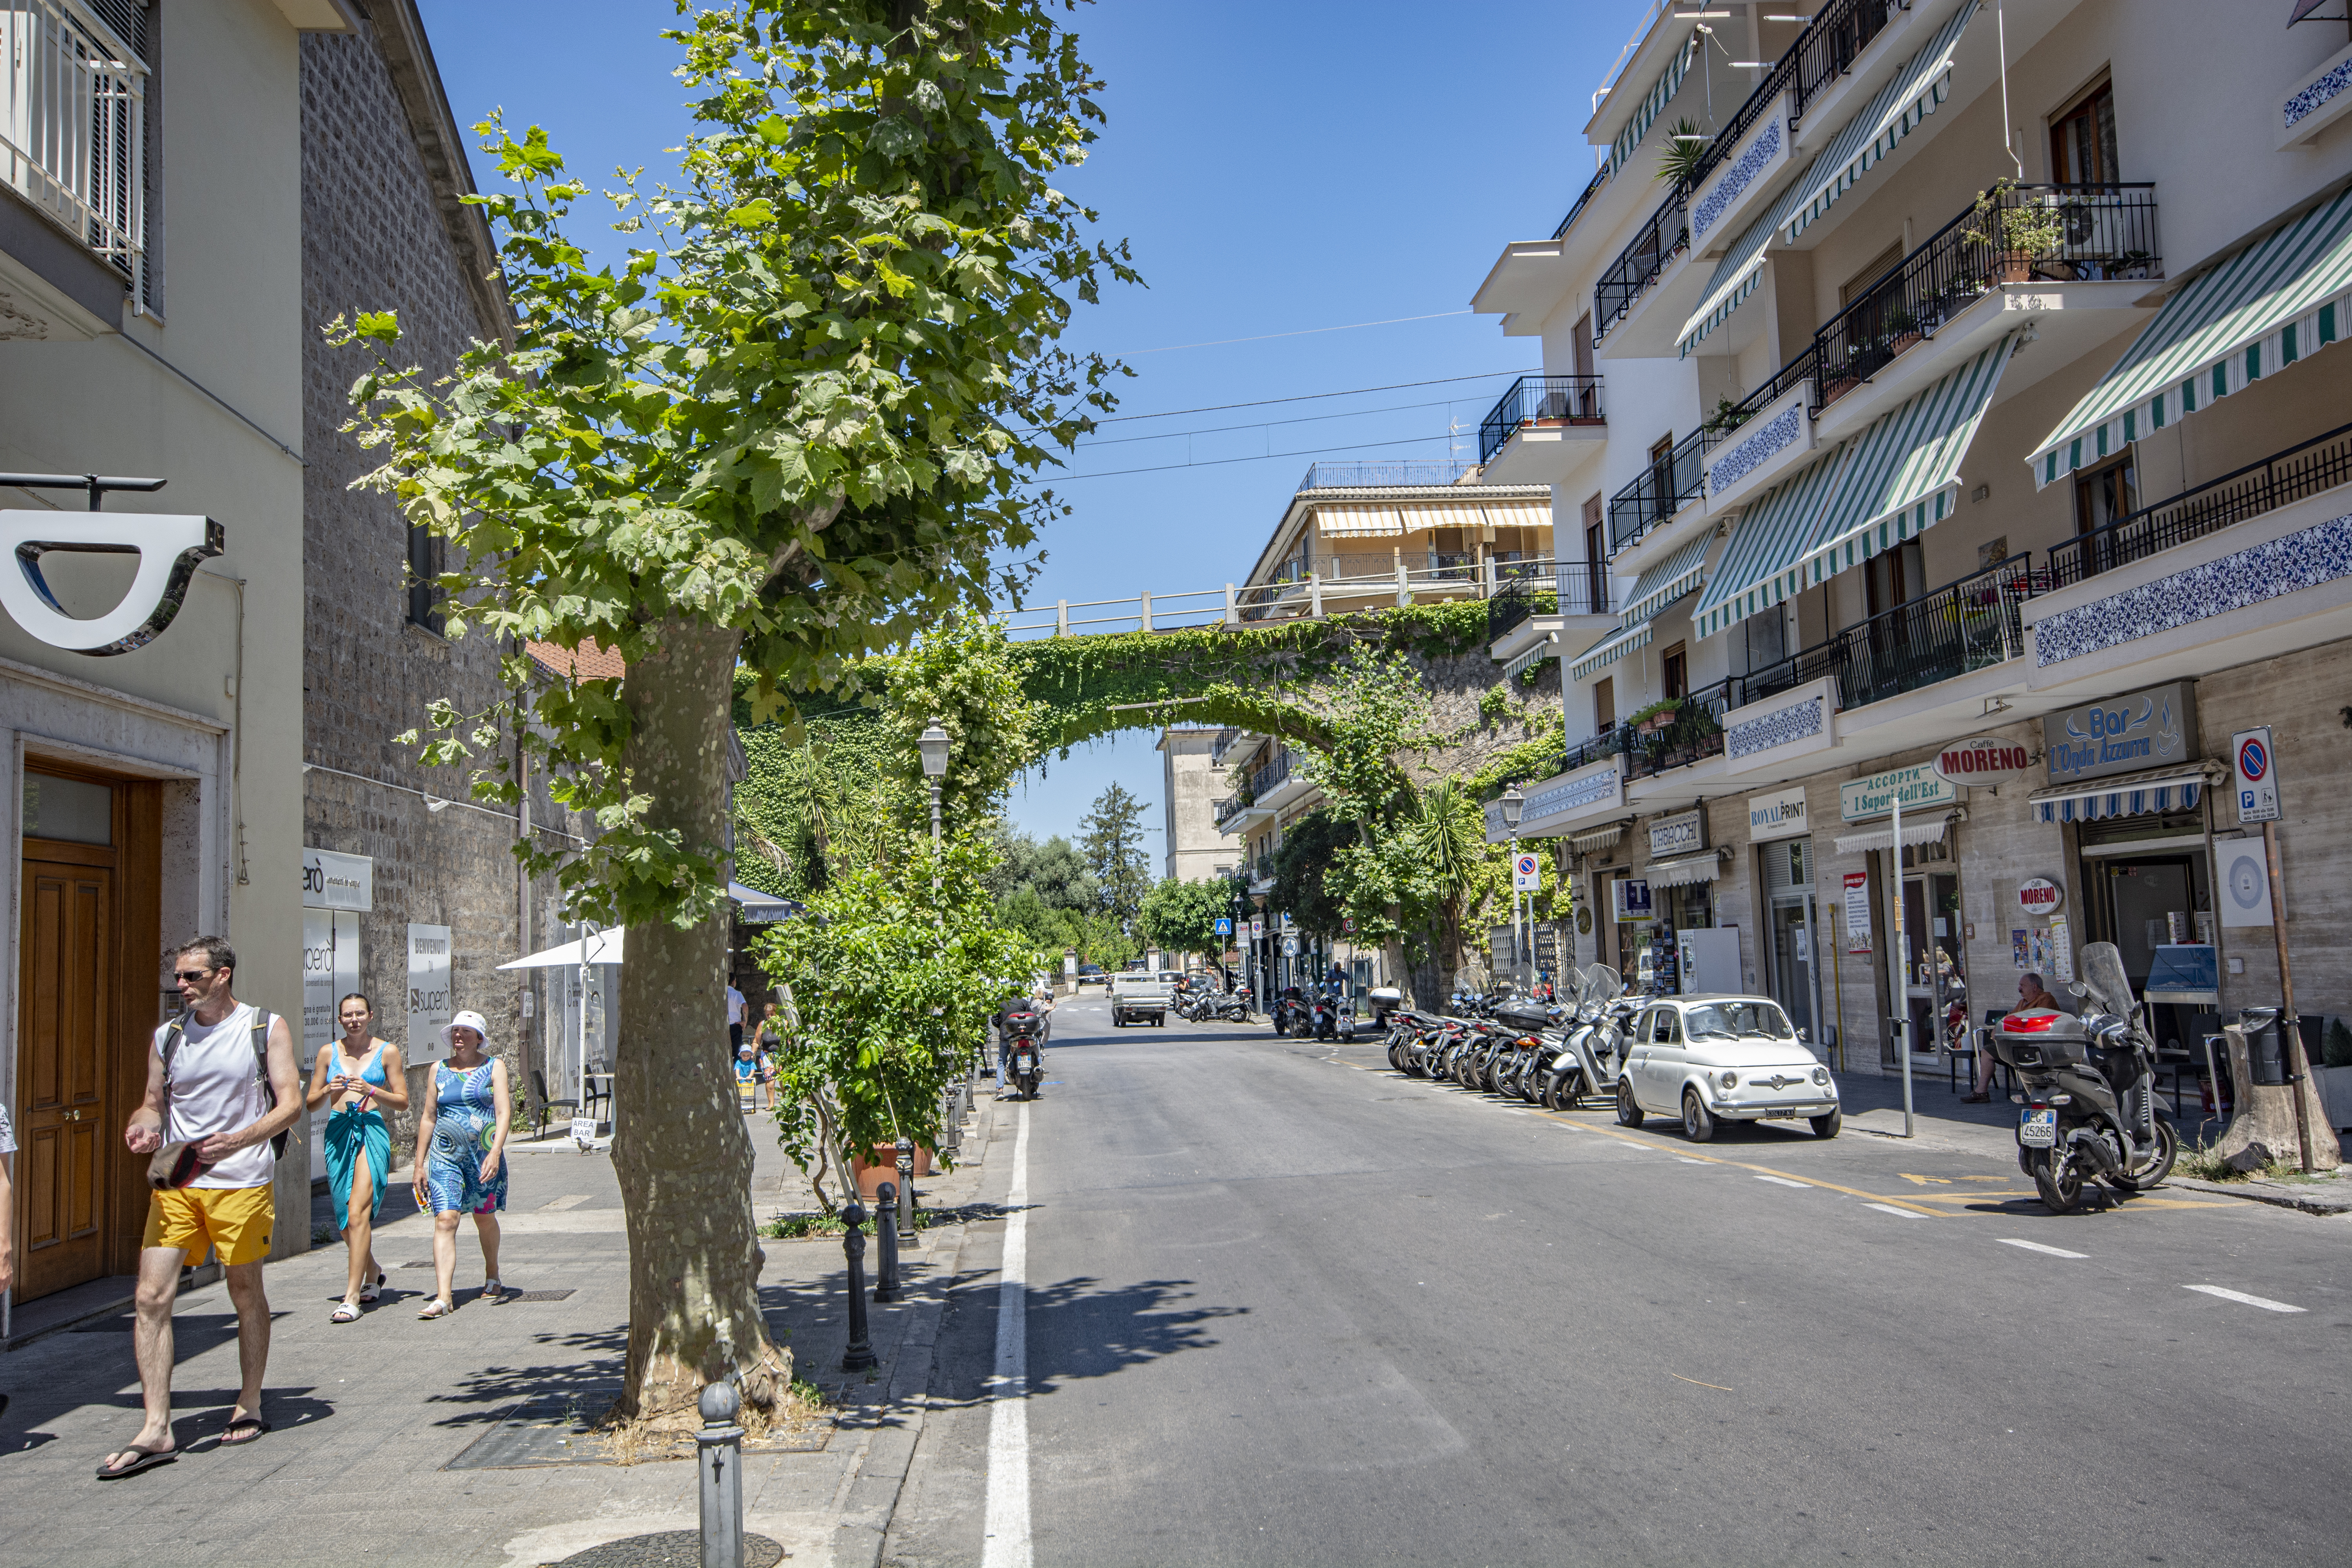
sorrento, italy, summer, coast, sea, vacation, bridge, sky, building, daytime, window, wheel, plant, road surface, tree, urban design, tire, car, vehicle, thoroughfare, shorts, neighbourhood, sidewalk, residential area, travel, house, road, facade, city, metropolitan area, mixed use, asphalt, leisure, metropolis, lane, condominium, apartment, pedestrian, parking, downtown, suburb, spring, street, walkway, commercial building, cobblestone, tourism, compact car, town square, walking, family car, plaza, transport, traffic